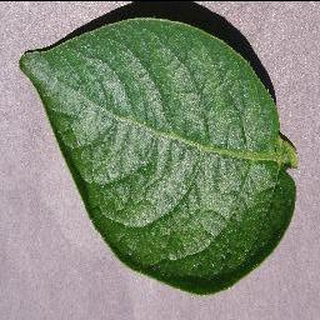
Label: healthy_potato